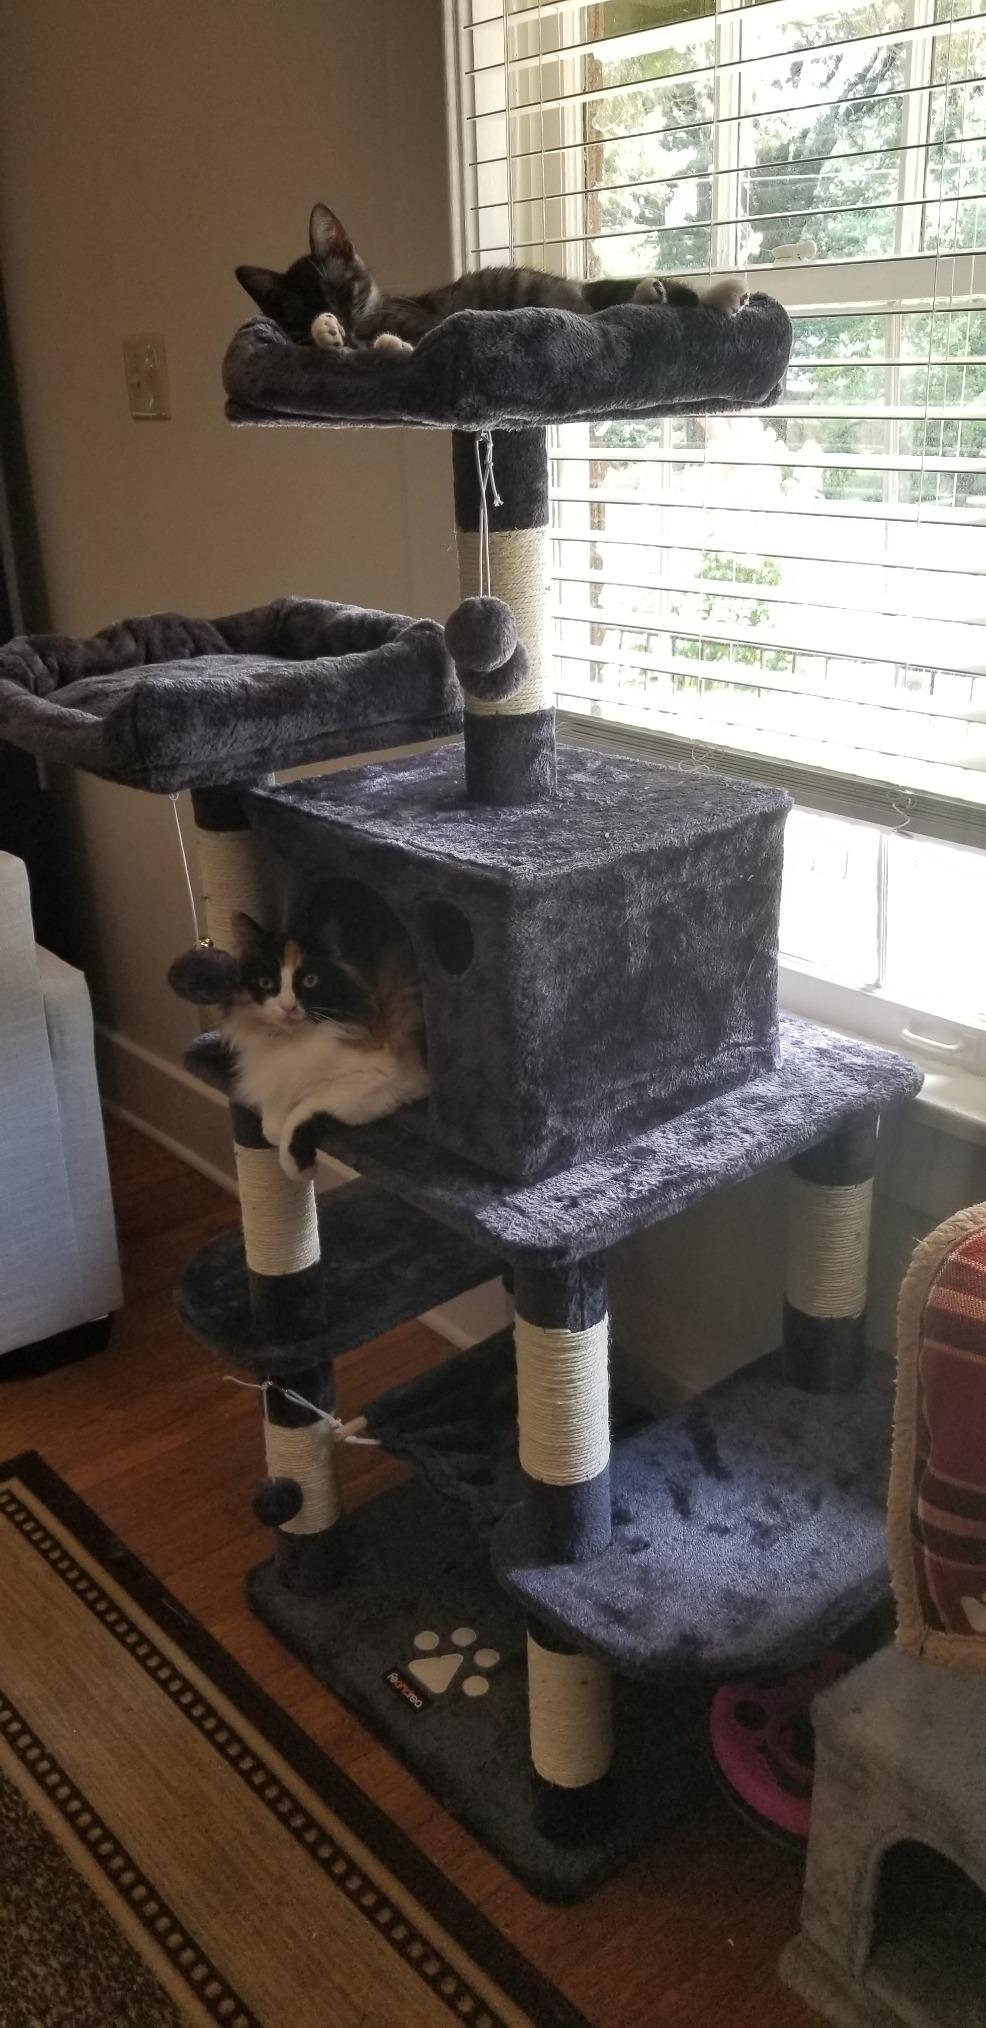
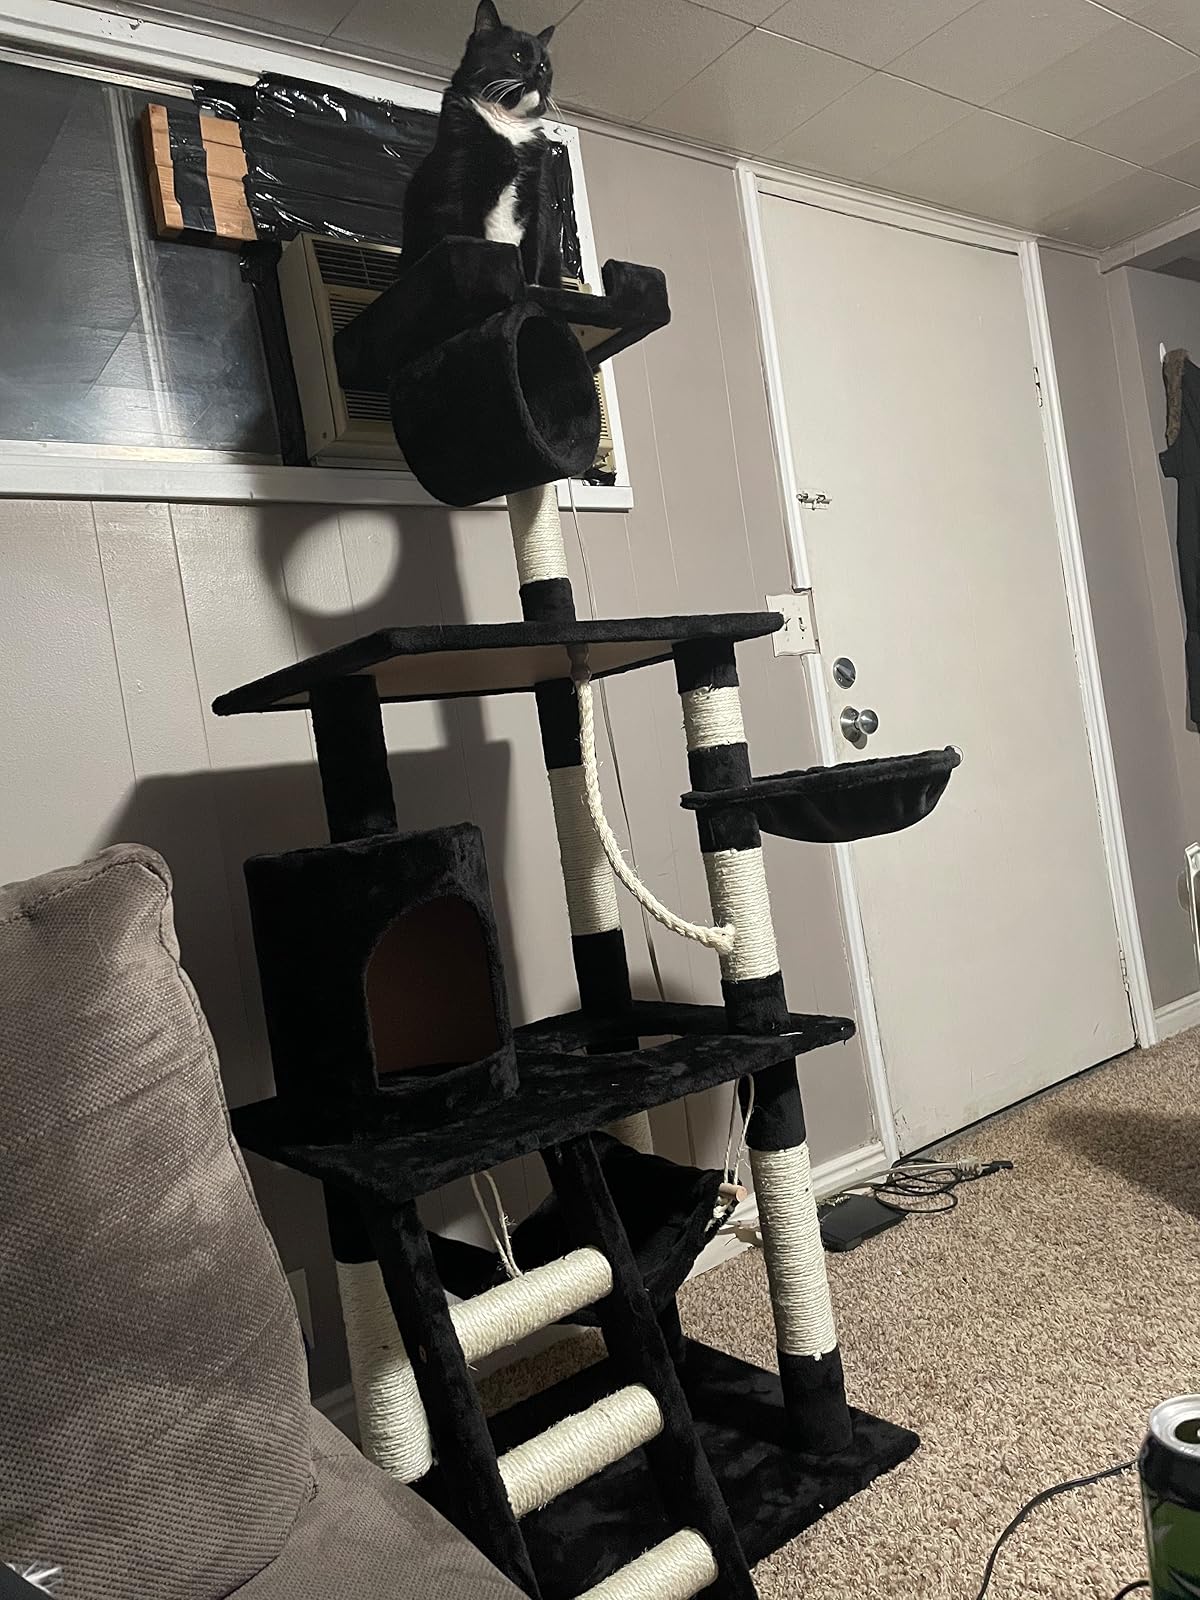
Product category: items_cat tree
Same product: no